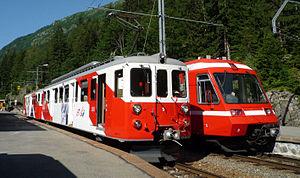
Z800 et BDeh au Châtelard-Frontière
Le chemin de fer Martigny–Châtelard est une ligne de chemin de fer à voie unique et à écartement métrique de 18,363 km reliant la gare de Martigny dans la vallée du Rhône en Suisse à la frontière française au lieu-dit Le Châtelard. Elle se prolonge en France par la ligne de chemin de fer du Saint-Gervais–Vallorcine. Ouverte au public au début du XXᵉ siècle, cette ligne est exploitée par une société privée, la compagnie du Martigny–Châtelard, intégrée en 2001 dans les Transports de Martigny et Régions.